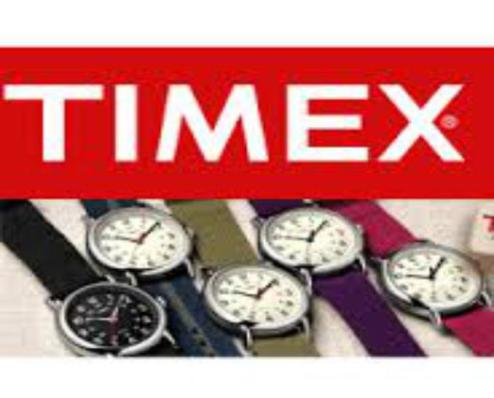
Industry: Clothes